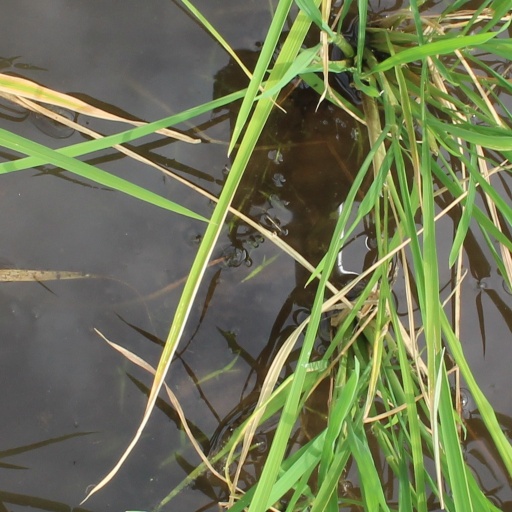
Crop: rice